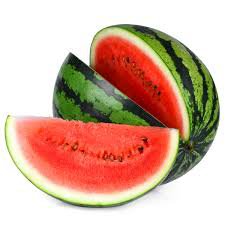
Label: Watermelon